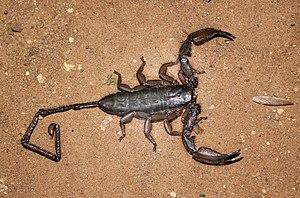
Hadogenes troglodytes est une espèce de scorpions de la famille des Hormuridae.